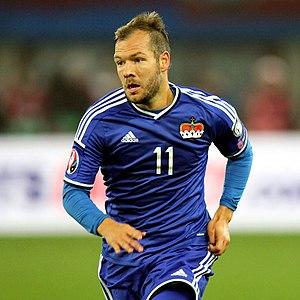
Franz Burgmeier, né le 7 avril 1982 à Triesen, est un footballeur international liechtensteinois. Il évolue au poste de milieu de terrain.